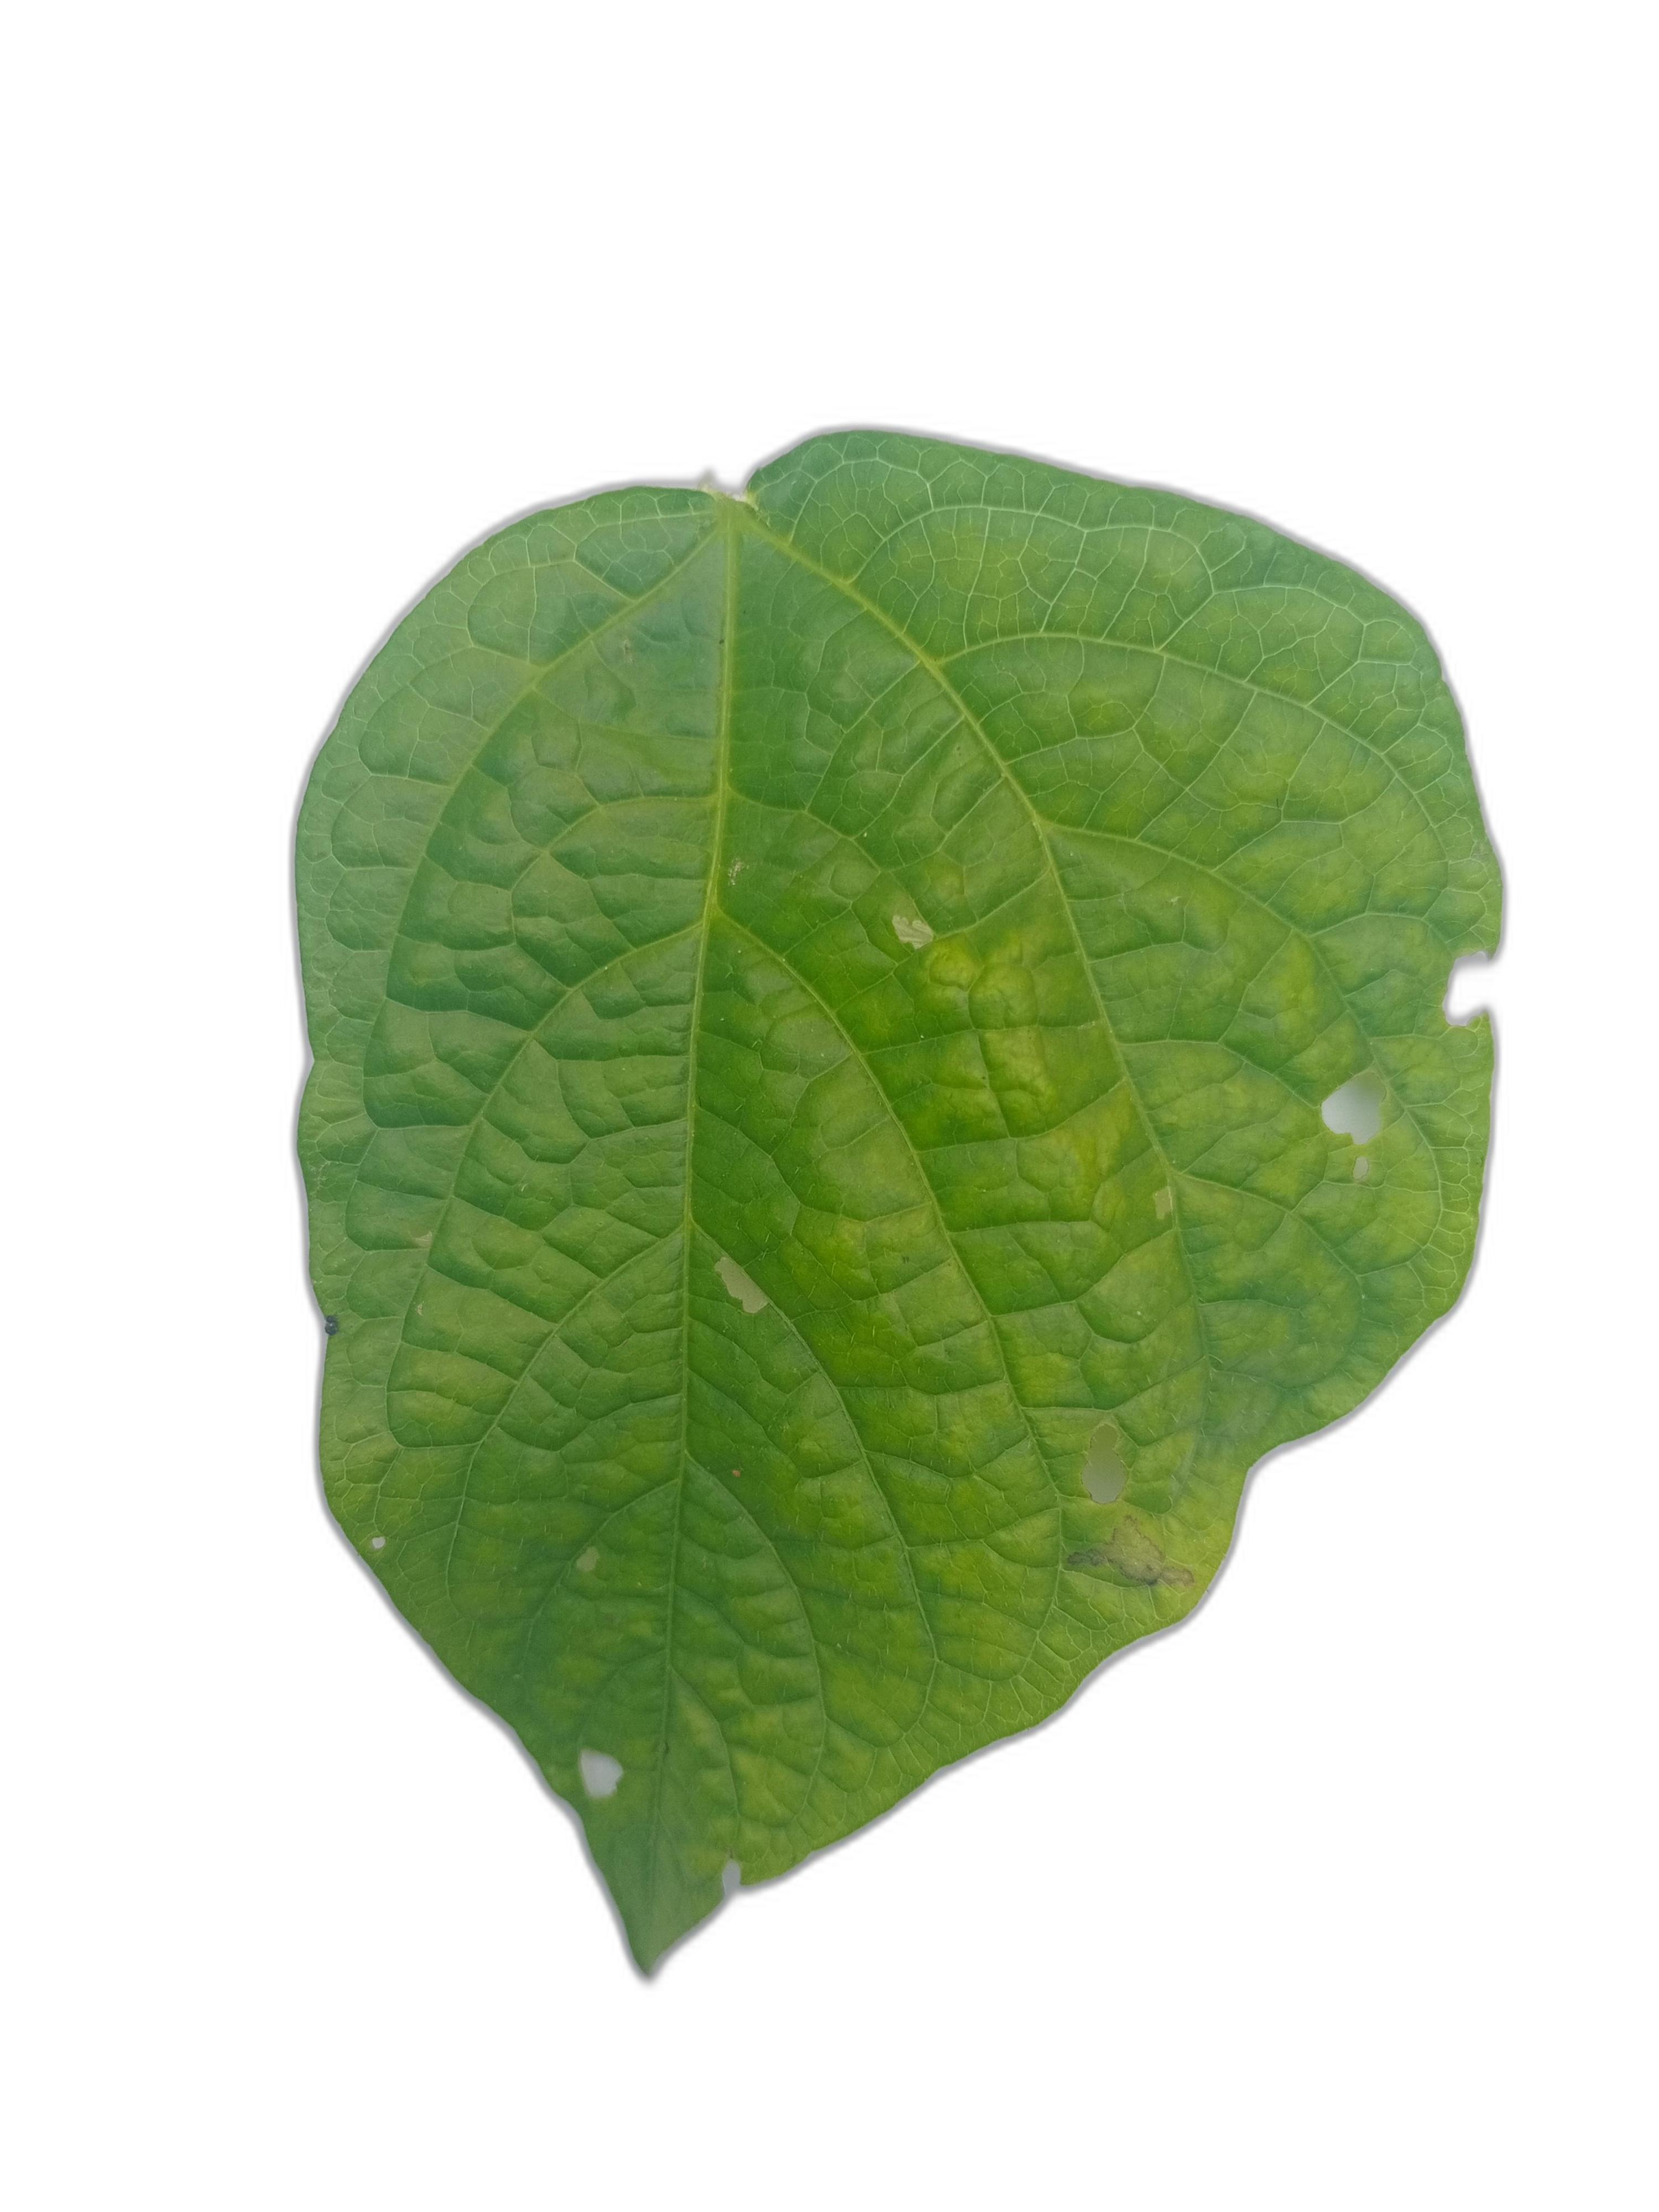
Label: Leaf Crinkle